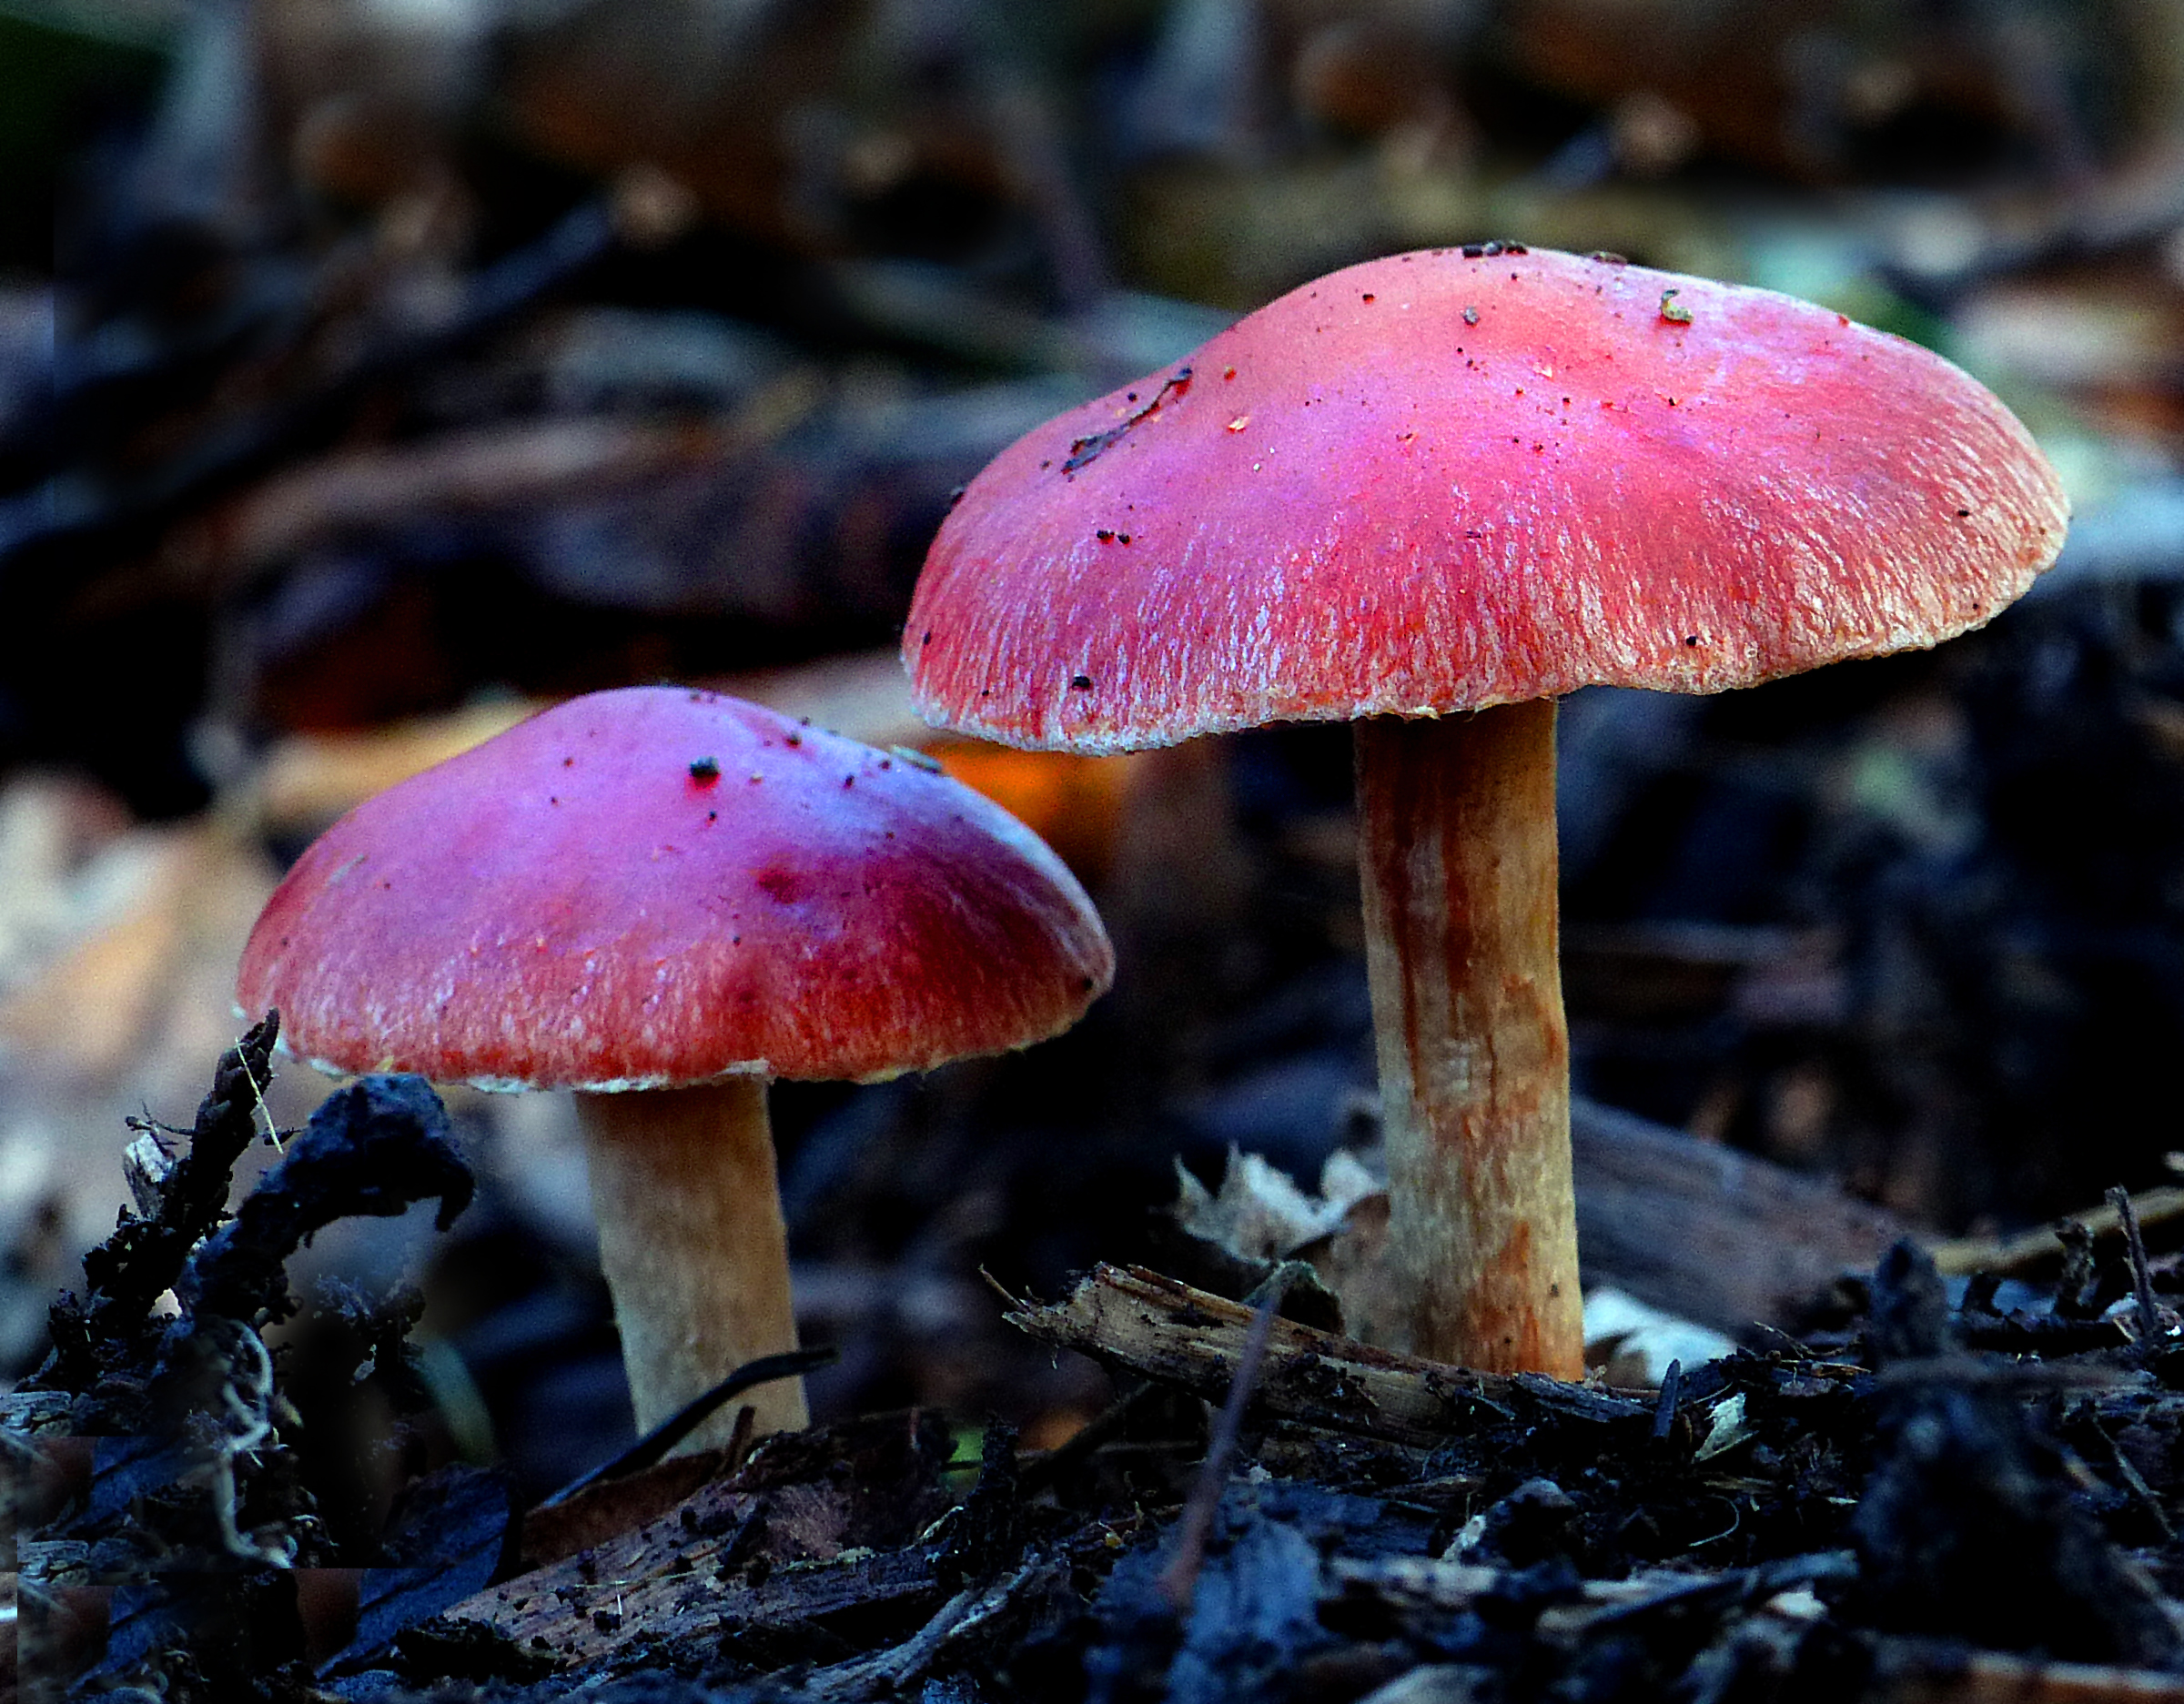
nature, red, autumn, mushroom, fauna, close up, fungus, fungi, mushrooms, fz200, bridgecameralumix, agaric, bolete, macro photography, medicinal mushroom, penny bun